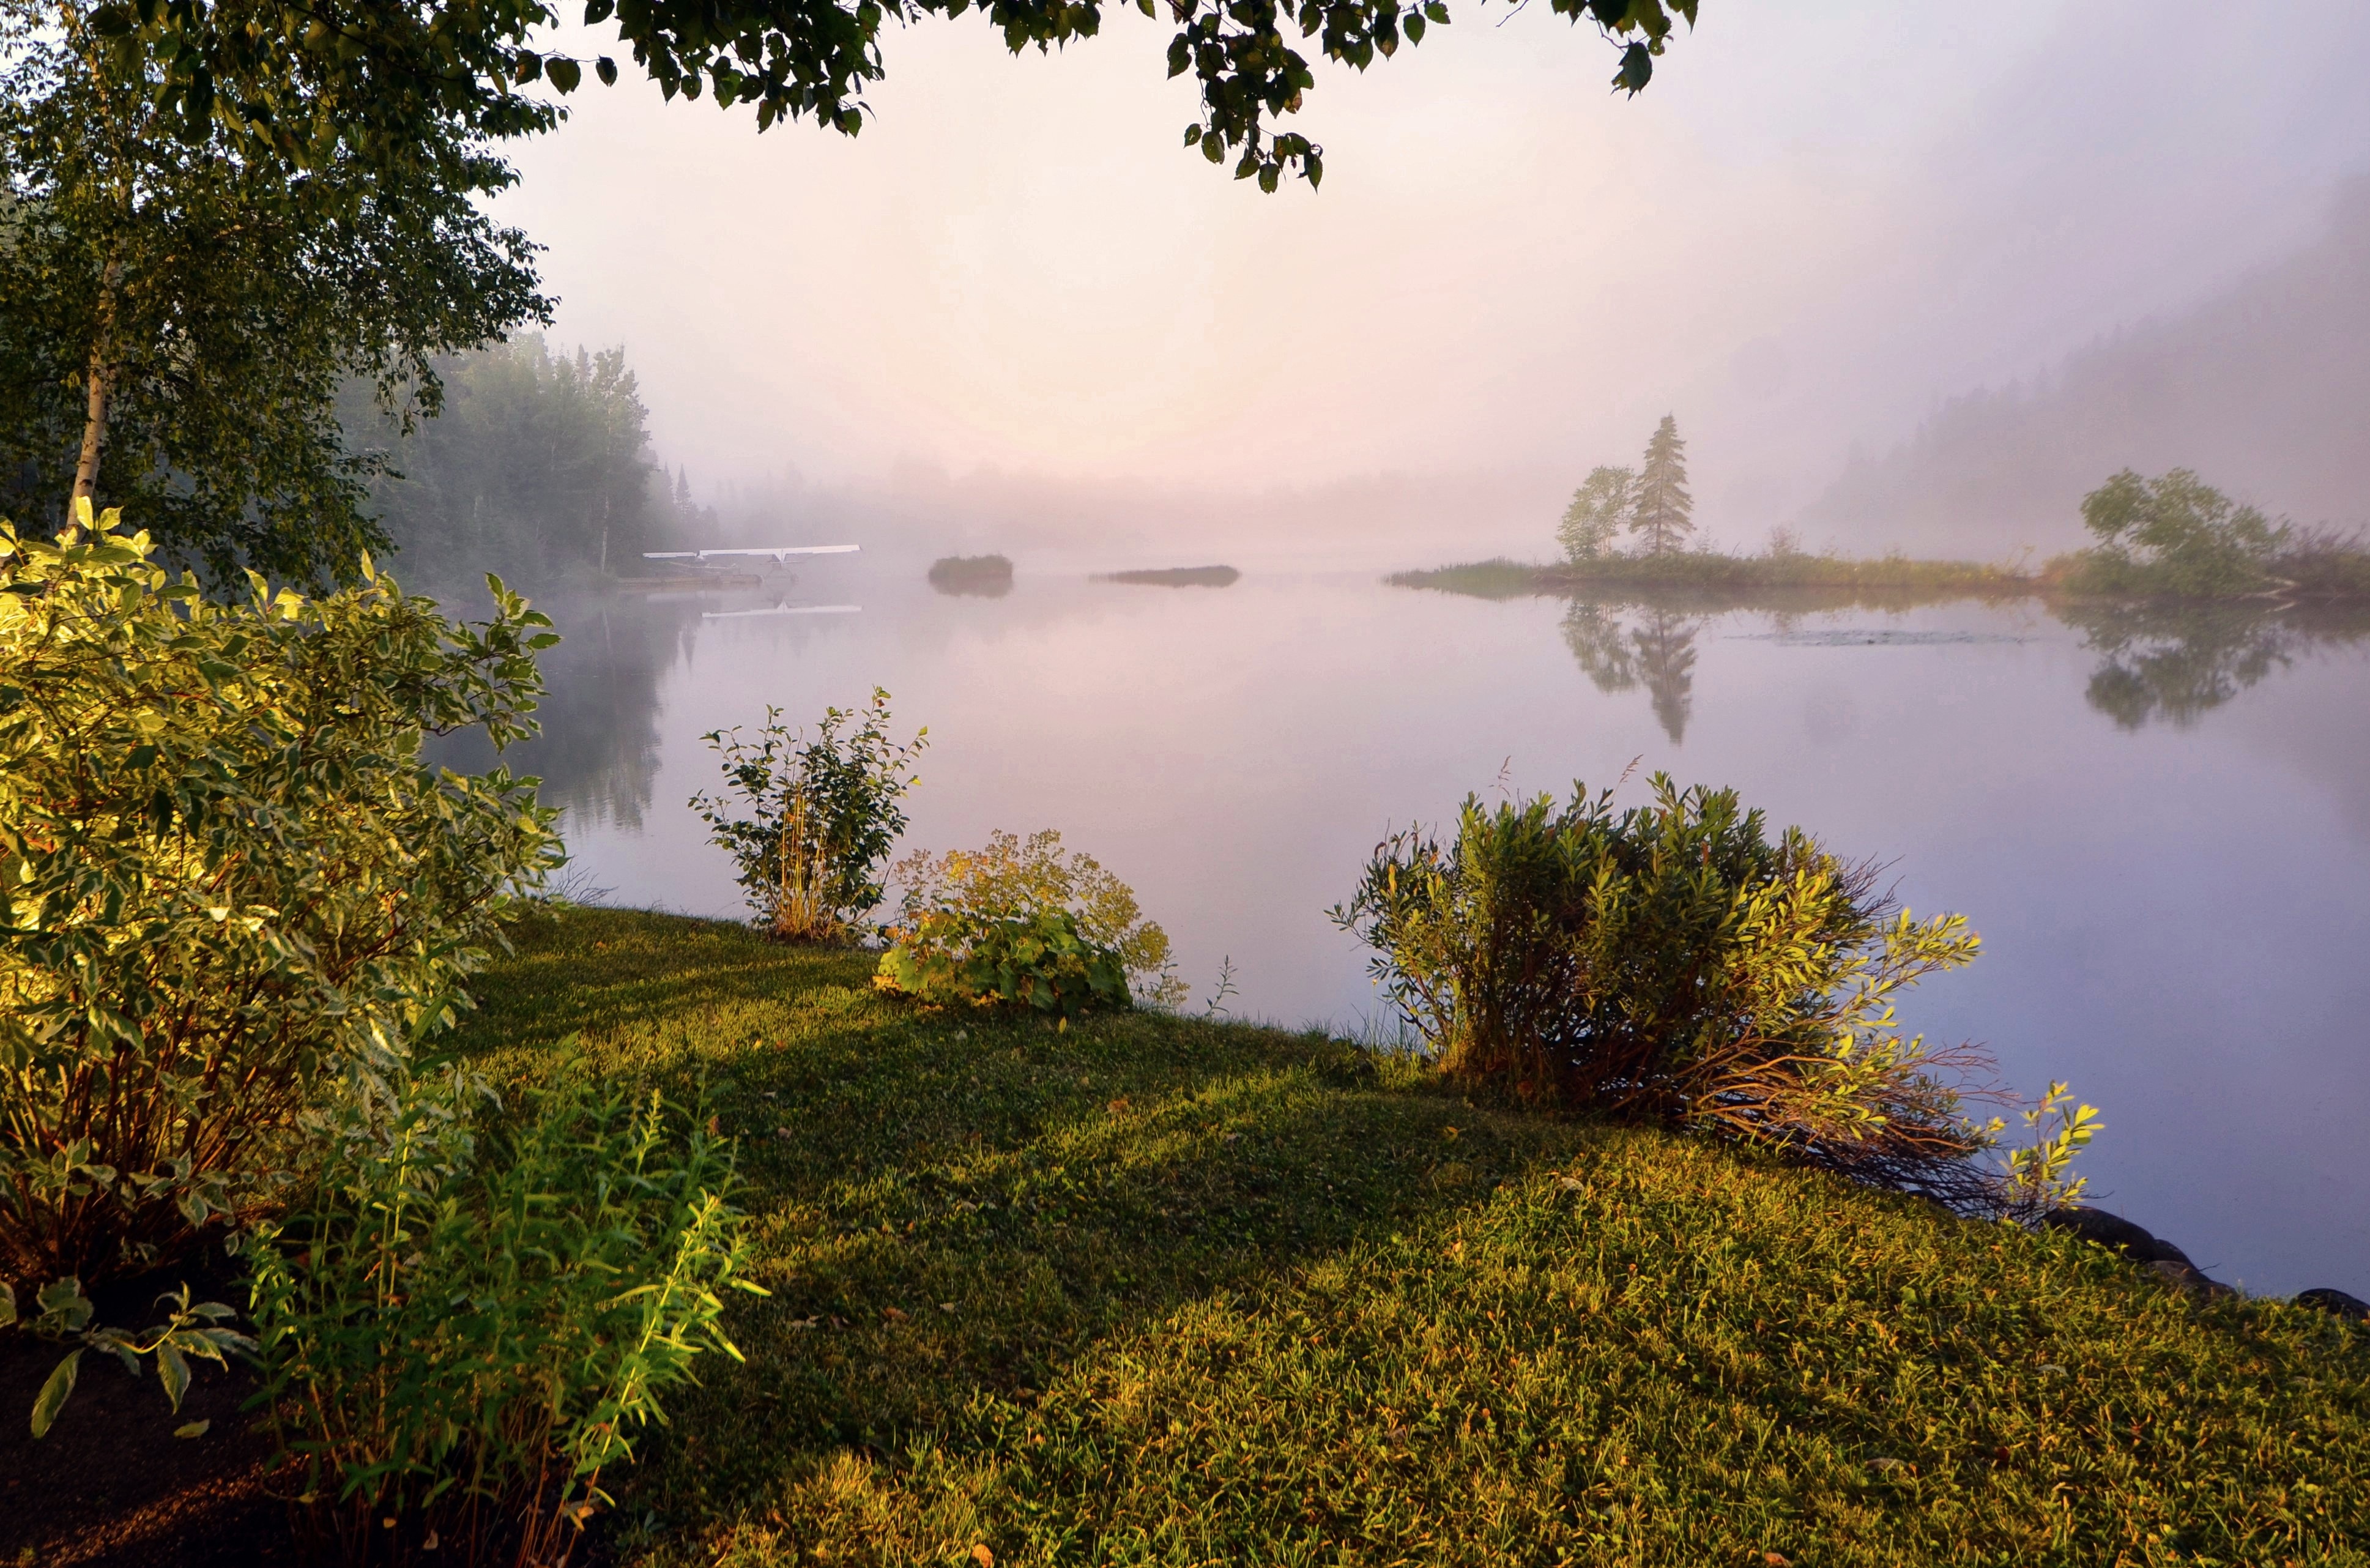
landscape, tree, water, nature, forest, fog, mist, sunlight, morning, leaf, hill, flower, lake, river, wild, foliage, green, reflection, autumn, calm, contrast, trees, colors, reflections, atmospheric phenomenon